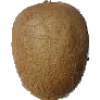
Label: Kiwi 1